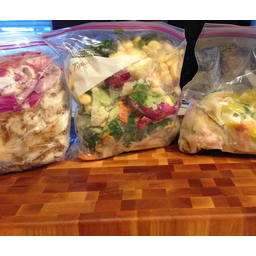
Label: generalcompost